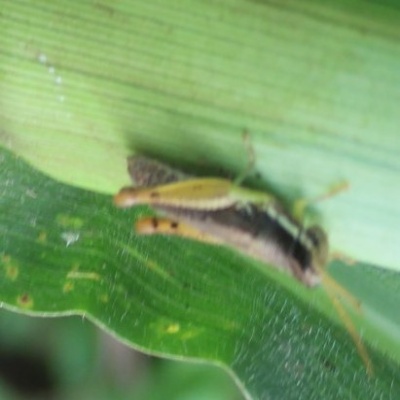
Crop: Maize
Condition: grasshoper